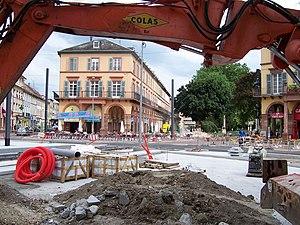
Chantier pour le tram de Mulhouse, à la Place de la République.
Le tramway de Mulhouse est le réseau de tramway desservant la ville de Mulhouse et son agglomération. Mis en service le 20 mai 2006 en ce qui concerne ses deux premières lignes et le 12 décembre 2010 pour sa troisième ligne, en même temps que le Tram-train Mulhouse Vallée de la Thur qui relie Mulhouse à Thann.